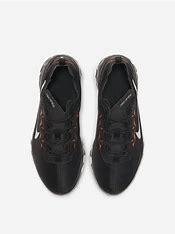
Brand: Nike
Model: Renew Element 55